David Crane (programmer)

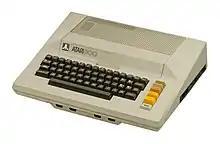
Crane assisted with building the operating system for the Atari 8-bit computers (Atari 800 pictured).

Following college, he moved to Silicon Valley and got his first job at National Semiconductor in 1975. At the company, he worked on linear integrated circuits in order to become proficient in electronic design.